Question: Please indicate a possible affordance area of the bench that can be used for sitting on
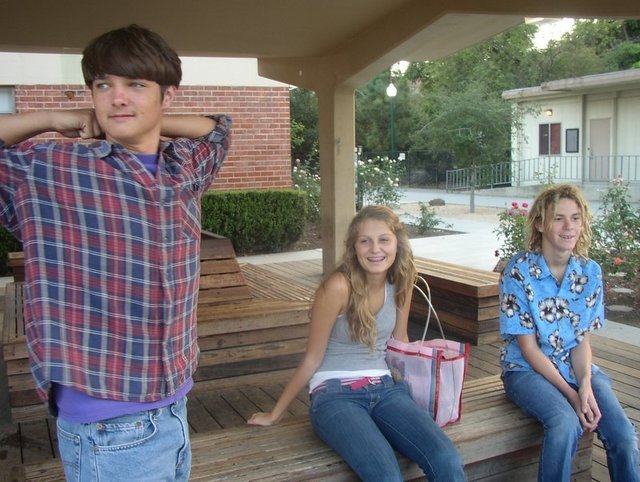
Answer: [9.32, 364.981, 601.243, 480.366]